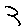
Label: 3